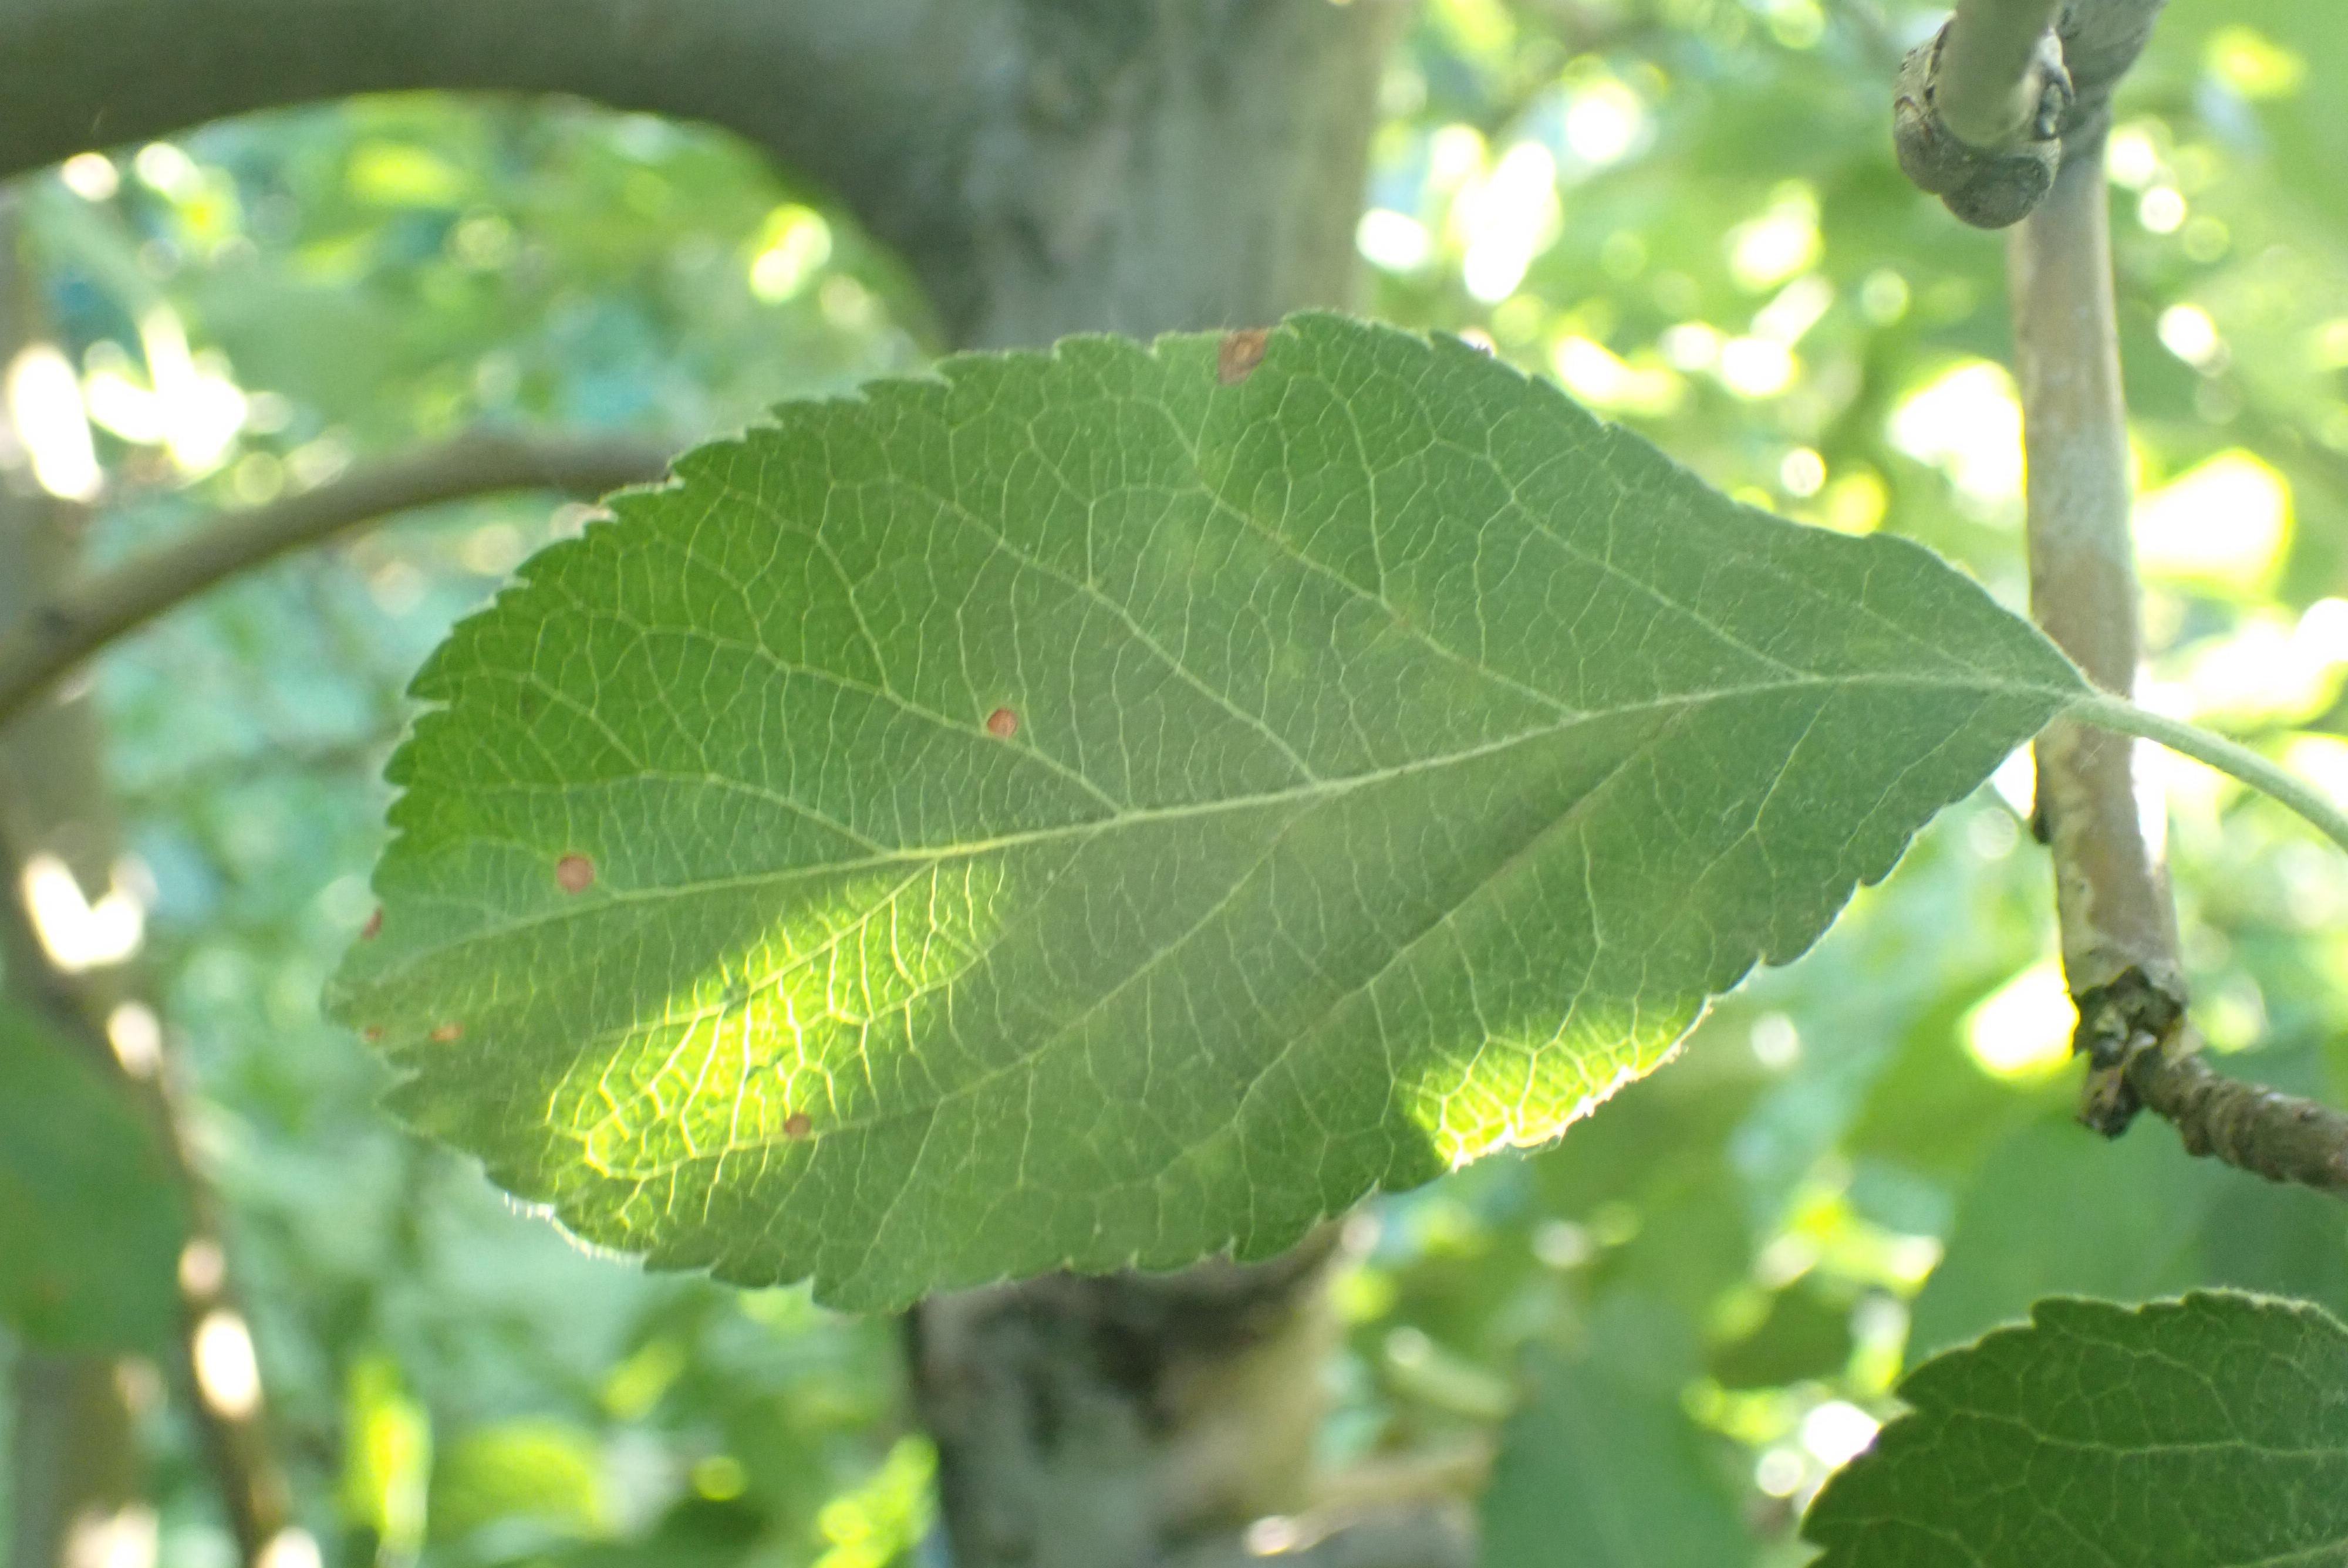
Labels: scab, frog_eye_leaf_spot